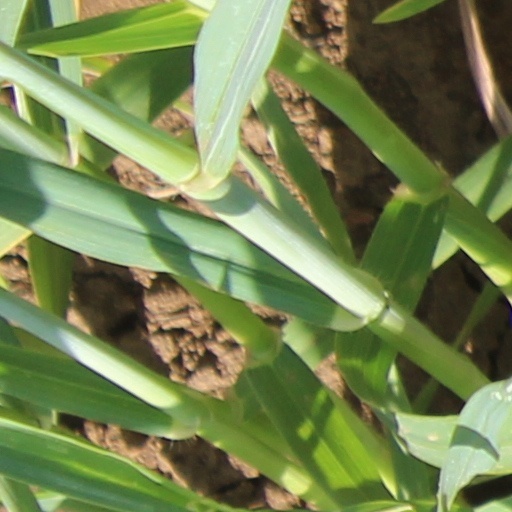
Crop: wheat